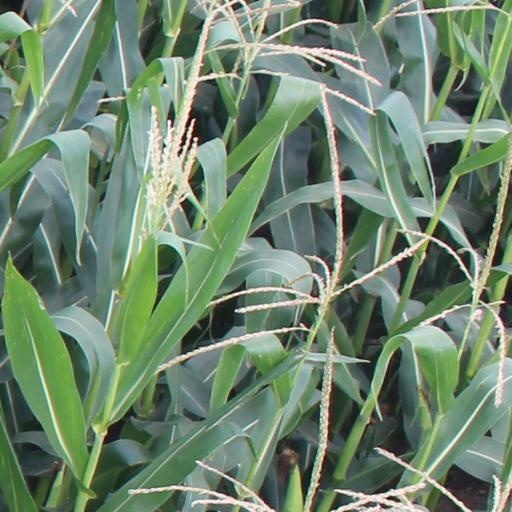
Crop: maize; corn